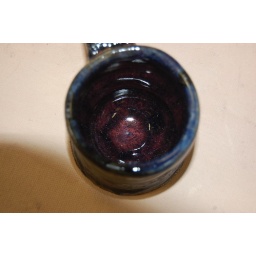
cobalt blue under triple x green